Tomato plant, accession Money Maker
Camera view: horizontal (90 deg, fisheye); turntable rotation: 150 degrees
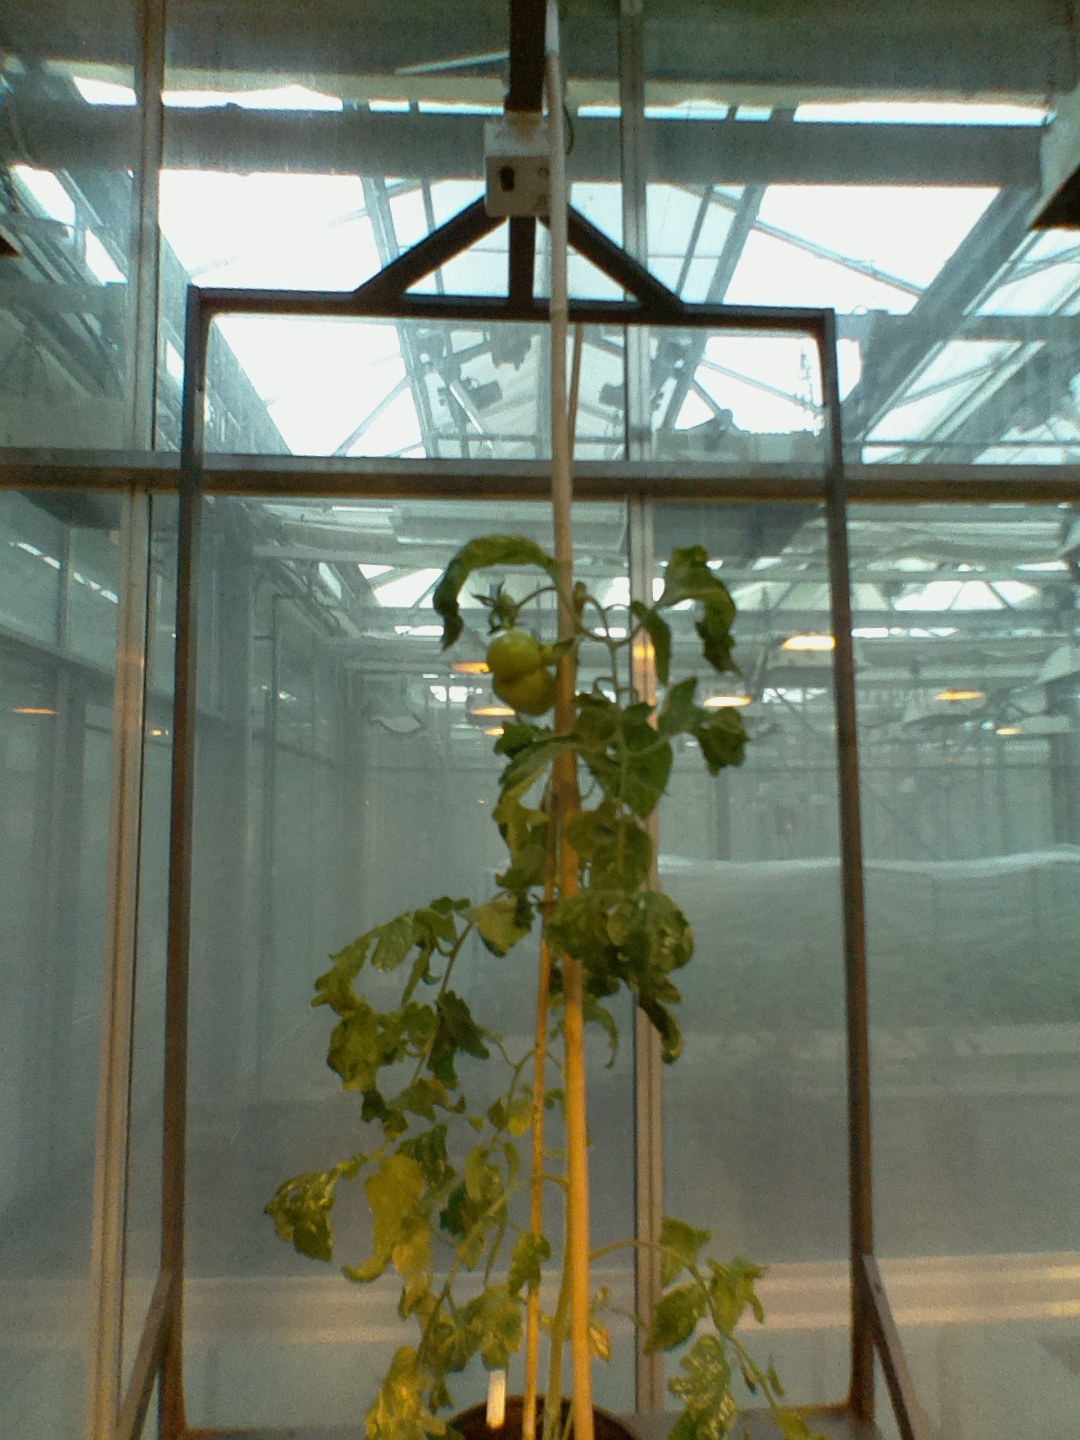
BBCH growth stage 76: 60%-70% of final fruit size